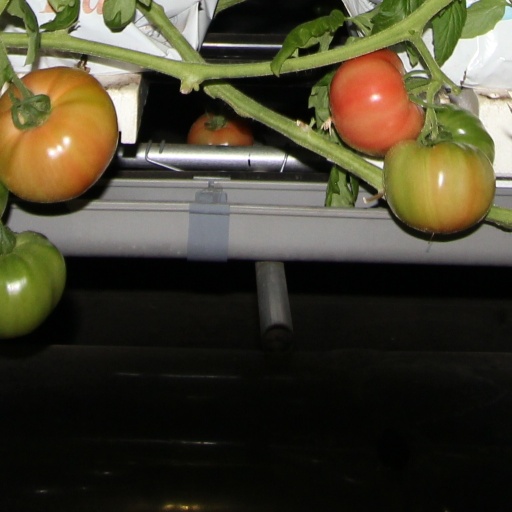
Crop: tomato